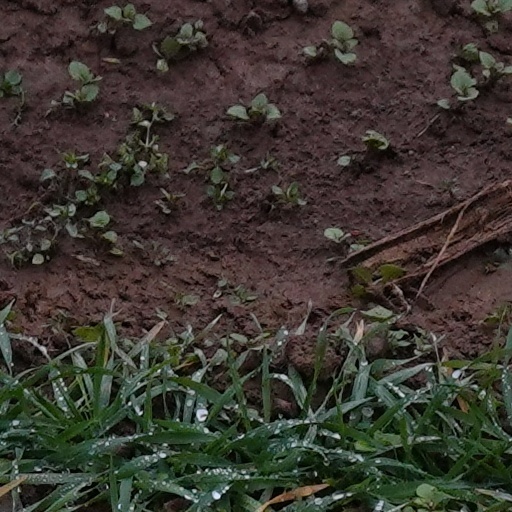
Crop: wheat